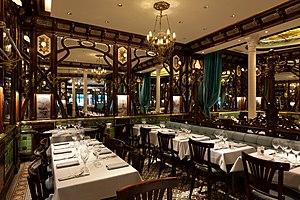
Cet article recense les monuments historiques du 6ᵉ arrondissement de Paris, en France.